Ruby Loftus Screwing a Breech-ring

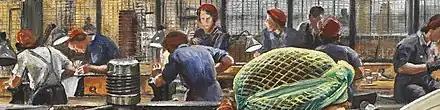
Detail of the background, showing one man among the working women; the patriotic colours of red, white and blue are repeated throughout

"Ruby Loftus Screwing a Breech-ring" is an oil painting on canvas measuring . It is one of the largest pictures of the wartime commissions, and the largest of the single-figure portraits they acquired. The painting is in the realist style; the cultural historian Gillian Whiteley considers the painting resembles the works of the Soviet socialist realists, and provides "an authoritative, optimistic, heroic and popular inspirational image". The picture shows Loftus, bent over the lathe, which is in the act of cutting the screw of the breech. Her fingers rest on the machinery as she concentrates on the work she is doing. According to the cultural historian Barbara Morden, "Ruby Loftus" is similar to other works by Knight in showing a female worker focused on her work. The art historian Catherine Speck writes that Loftus's feminine features and clean hands "affirm the temporary nature of ... [Loftus's] work 'for the duration of the war; in this way the painting feels to Speck more like propaganda, rather than an image of Loftus going about her usual work.